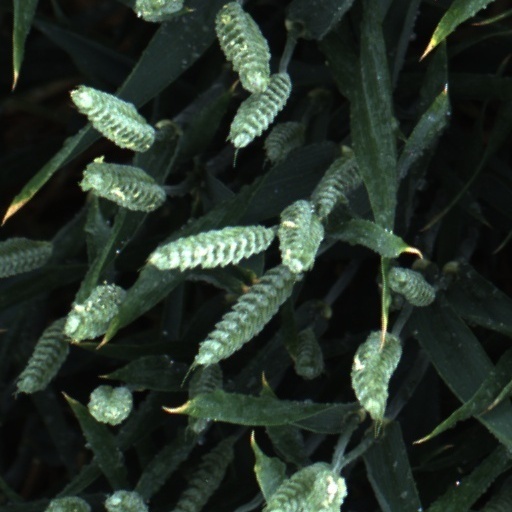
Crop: wheat